Focus (band)

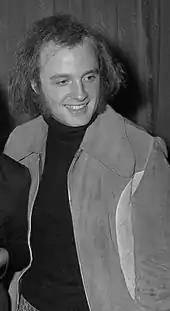
Thijs van Leer, the founding member of Focus, in 1971

Focus formed in mid-1969 by keyboardist, vocalist, and flautist Thijs van Leer, who recruited bass guitarist Martijn Dresden and drummer Hans Cleuver after he met them at sessions for the "Jazz and Poetry" radio program in Hilversum, Netherlands. The three went on to start a new three-piece band initially known as Thijs van Leer and the Rebaptised, playing a set formed mostly of cover songs by Traffic and original material mostly written by van Leer. In November 1969, during rehearsals at the theatre where van Leer performed as part of Ramses Shaffy's theatre group, they were joined by guitarist Jan Akkerman of the rock band Brainbox after Shaffy invited him to play with the trio. Van Leer later recalled the first try out session: "Jan came in and we jammed for hours, and it was really kicking". They then settled on the name Focus for the new band; Akkerman later said, "Focus is a Latin word that is the same in many languages. It means concentration, which is the meaning of what Focus does". Their first live gig as Focus followed at the Bird's Club in Rembrandtplein, and they soon secured a weekly residency playing two shows a night on two days. Early sets were mainly formed of covers, including "I Shall Be Released" by Bob Dylan, "A Whiter Shade of Pale" by Procol Harum and "Nights in White Satin" by The Moody Blues, mixed with original material, including van Leer's first song written with the group in mind, the instrumental "Focus".